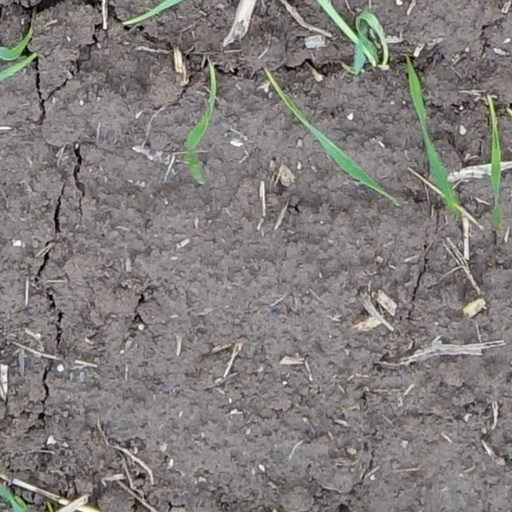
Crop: wheat